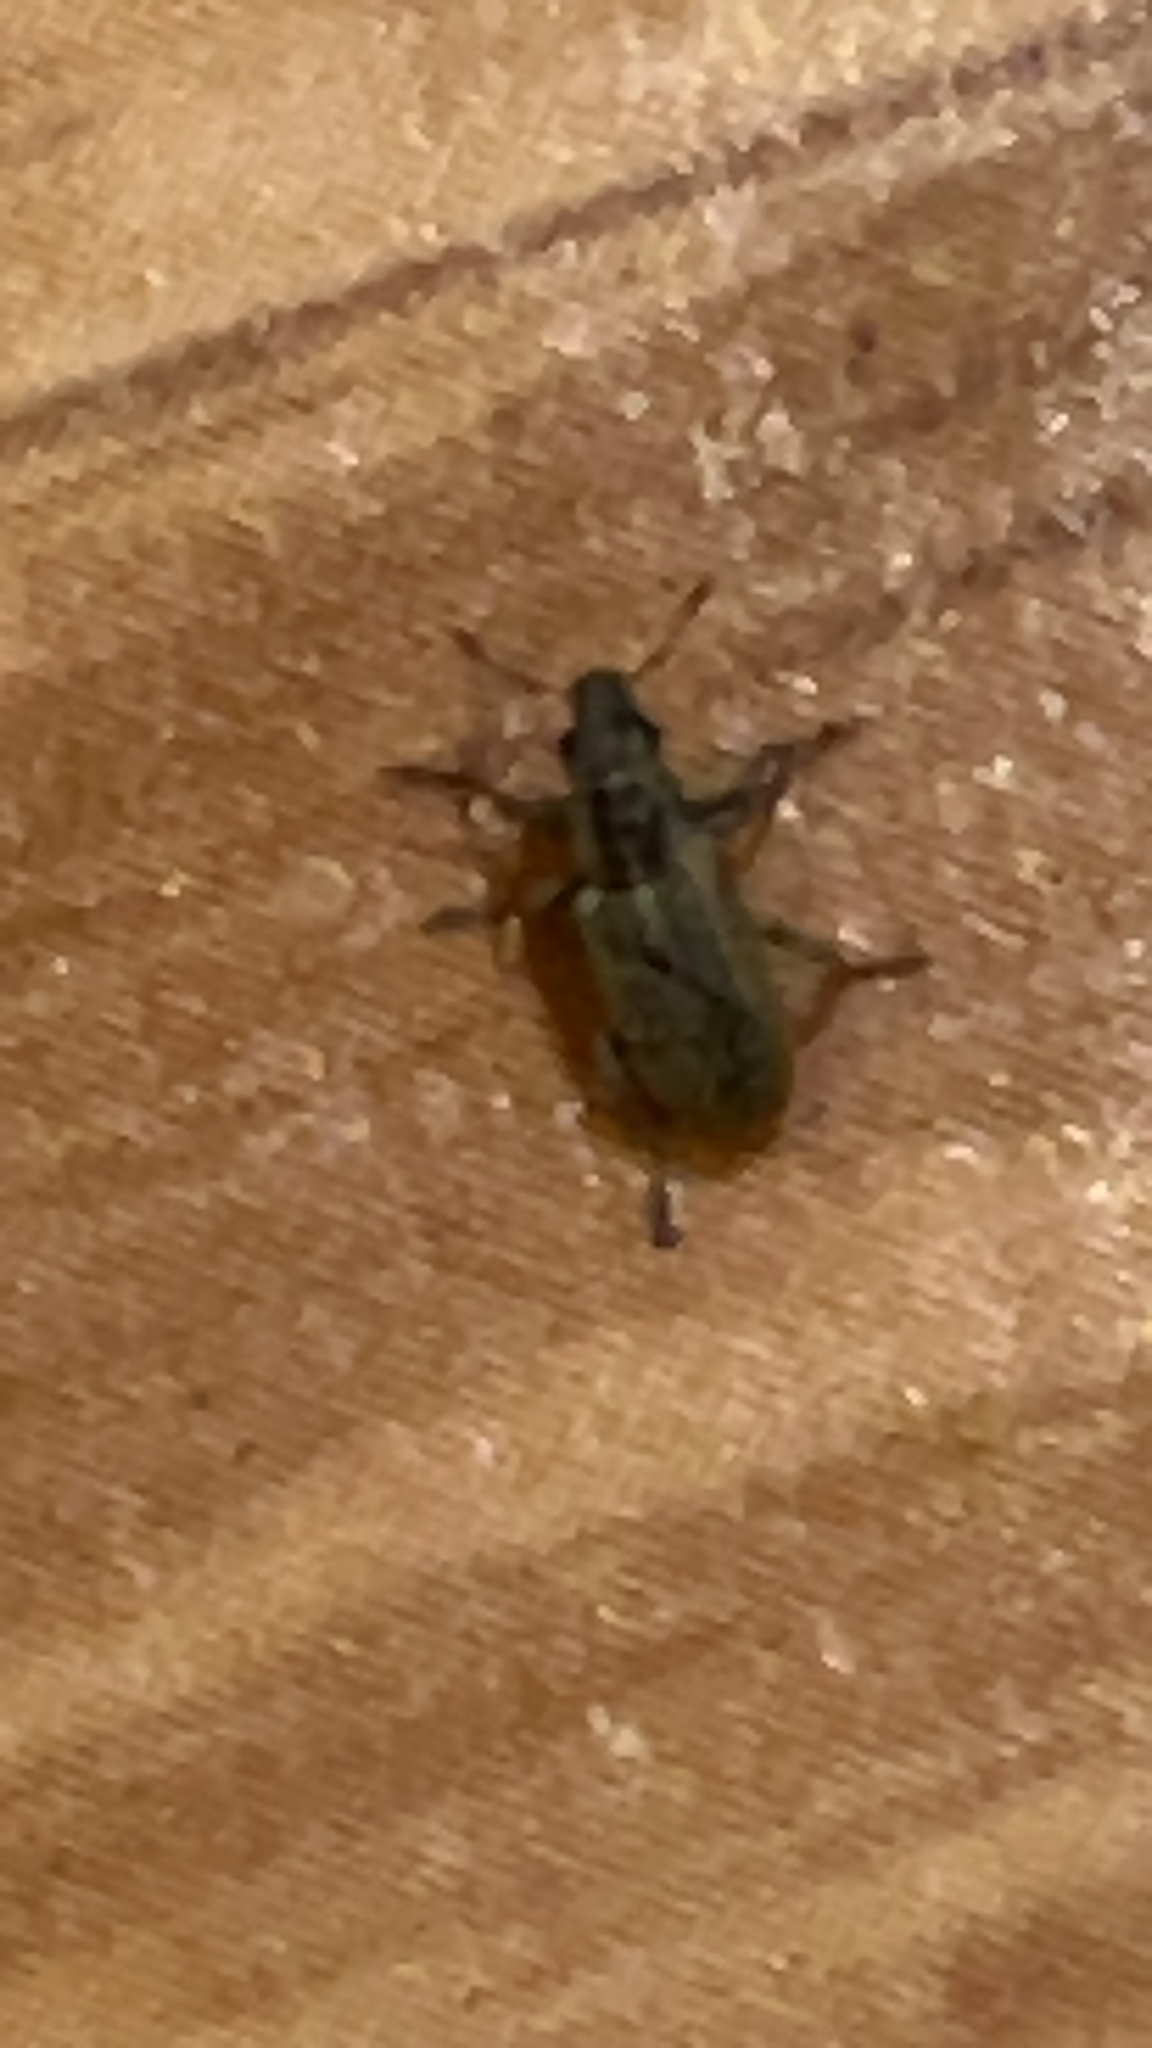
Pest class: pea_leaf_weevil